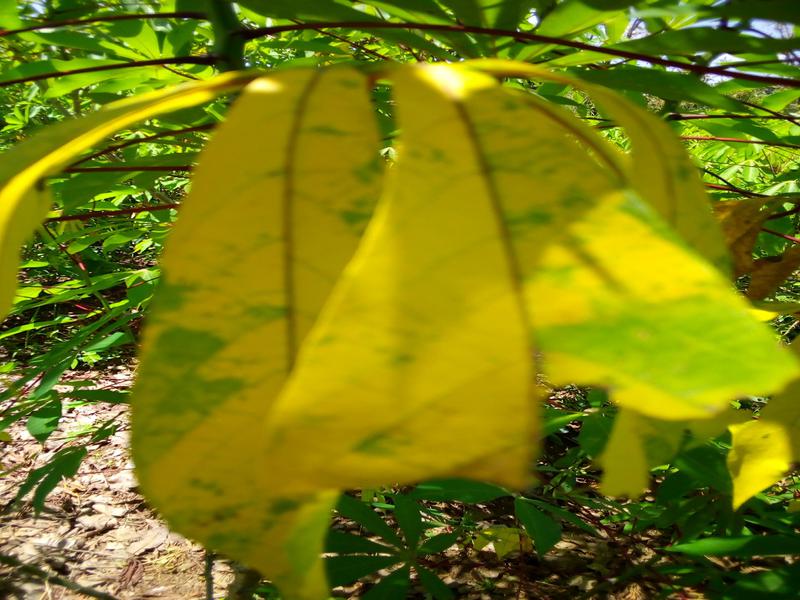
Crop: cassava
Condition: brown_streak_disease